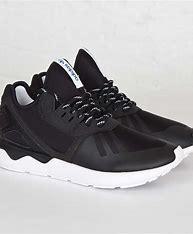
Brand: Adidas
Model: Tubular Runner